Henham Park

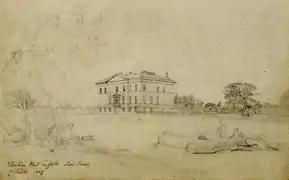
Henham Hall in 1801, drawn by Cornelius Varley, then drawing instructor to Lord Rous

However in 1513 King Henry VIII ordered the execution of Edmund de la Pole, and granted the property to his friend Charles Brandon, 1st Duke of Suffolk, who built a new mansion house in front of the old mediaeval timber-framed structure, in fine Tudor style. The house had extensive walled gardens on two sides and enclosed a large courtyard. In 1538 there is a record of a deer park here.